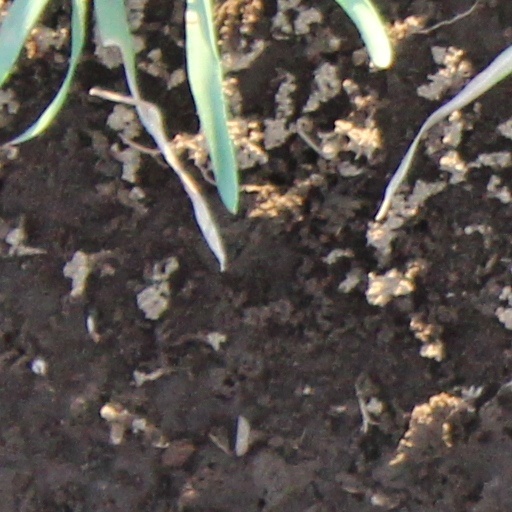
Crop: wheat